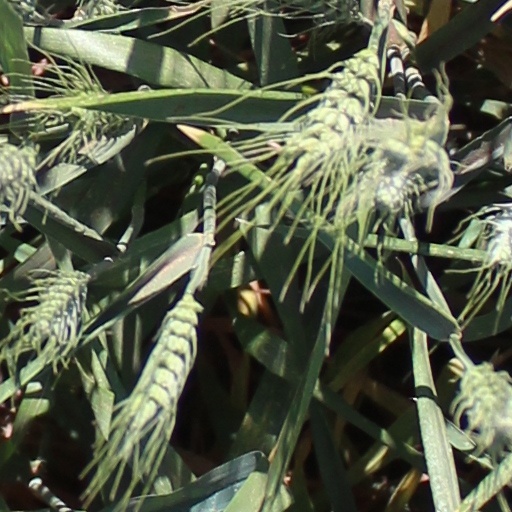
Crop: wheat